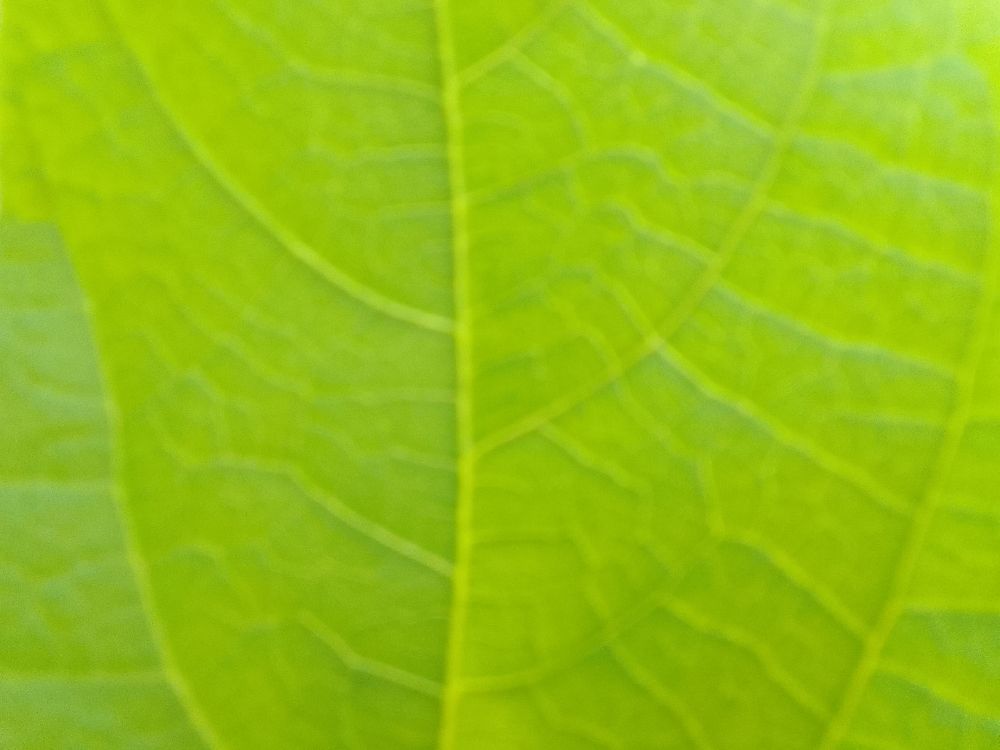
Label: healthy